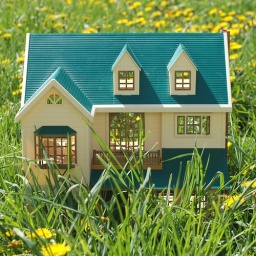
Photo of dandelion dollhouse in green green grass taken by photosbykim.com.